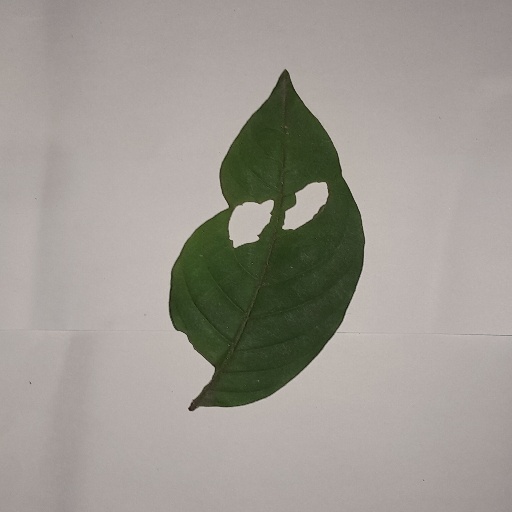
Species: HariTaki
Leaf condition: Shot Hole